Environmental Science Center

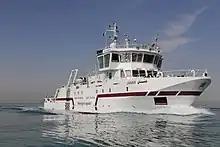
JANAN Research Vessel used by ESC since 2011 - Qatar University

ESC is the home of wide range of facilities. The most notable one is the mobile labs on board the JANAN Research Vessel.